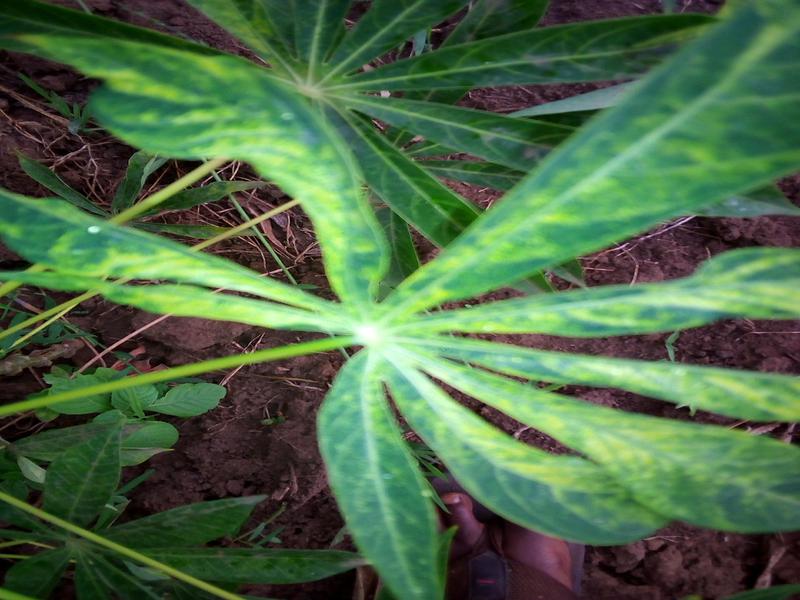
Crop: cassava
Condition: mosaic_disease